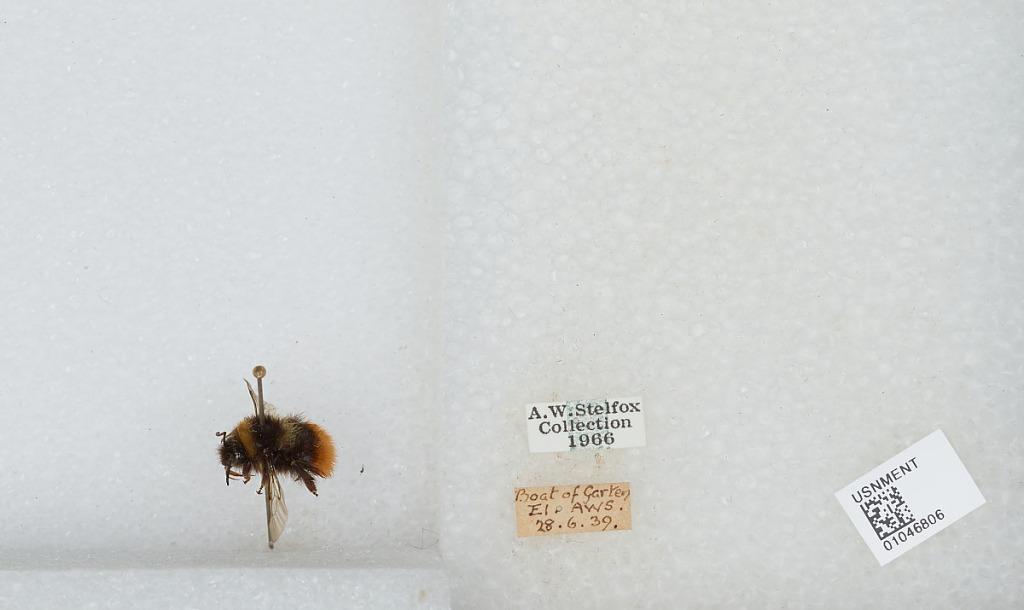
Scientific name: Bombus sp.
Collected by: EI & A. S.
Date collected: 1939-6-28
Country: United Kingdom
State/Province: Scotland
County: Highland
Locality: Boat of Garten
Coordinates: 57.2513, -3.74247